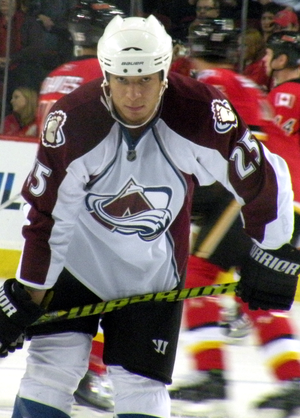
Chris Stewart est un joueur professionnel canadien de hockey sur glace. Il est le frère cadet de Anthony Stewart, également joueur professionnel de hockey.
L’Avalanche du Colorado est une franchise professionnelle de hockey sur glace, établie à Denver dans l'État du Colorado, aux États-Unis. Elle fait partie de la division Nord-Ouest dans l'association de l'Ouest et évolue dans la Ligue nationale de hockey. La franchise a été fondée à Québec, et se nommait les Nordiques de Québec jusqu’à son déménagement à Denver en 1995.